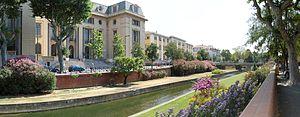
La Basse, affluent de la Têt à Perpignan (Pyrénées-Orientales, France). Appareil photo utilisé
La Têt est un fleuve côtier français des Pyrénées-Orientales de 115,8 km de long. La vallée de la Têt est classée pays d'art et d'histoire.
L'Occitanie est une région administrative française créée par la réforme territoriale de 2014 comportant 13 départements, et qui résulte de la fusion des anciennes régions Languedoc-Roussillon et Midi-Pyrénées. Temporairement appelée Languedoc-Roussillon-Midi-Pyrénées, le nom « Occitanie » est officiel depuis le 28 septembre 2016 et effectif depuis le 30 septembre 2016. S'il est sous-titré « Pyrénées-Méditerranée » par le conseil régional, ce sous-titre n'apparaît pas dans le Journal officiel de la République française. Le conseil régional est présidée par Carole Delga depuis le 4 janvier 2016, et son chef-lieu est Toulouse.